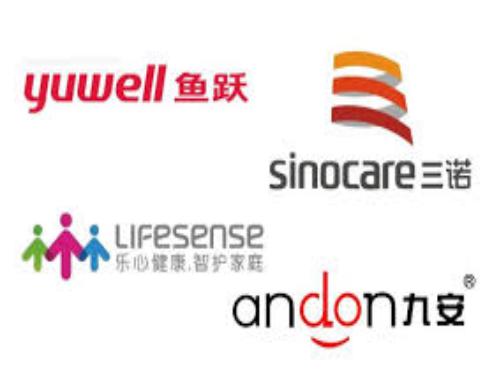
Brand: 3nod
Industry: Electronic